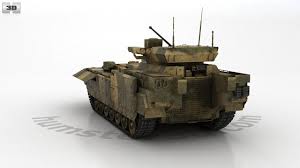
Label: BMP-T15